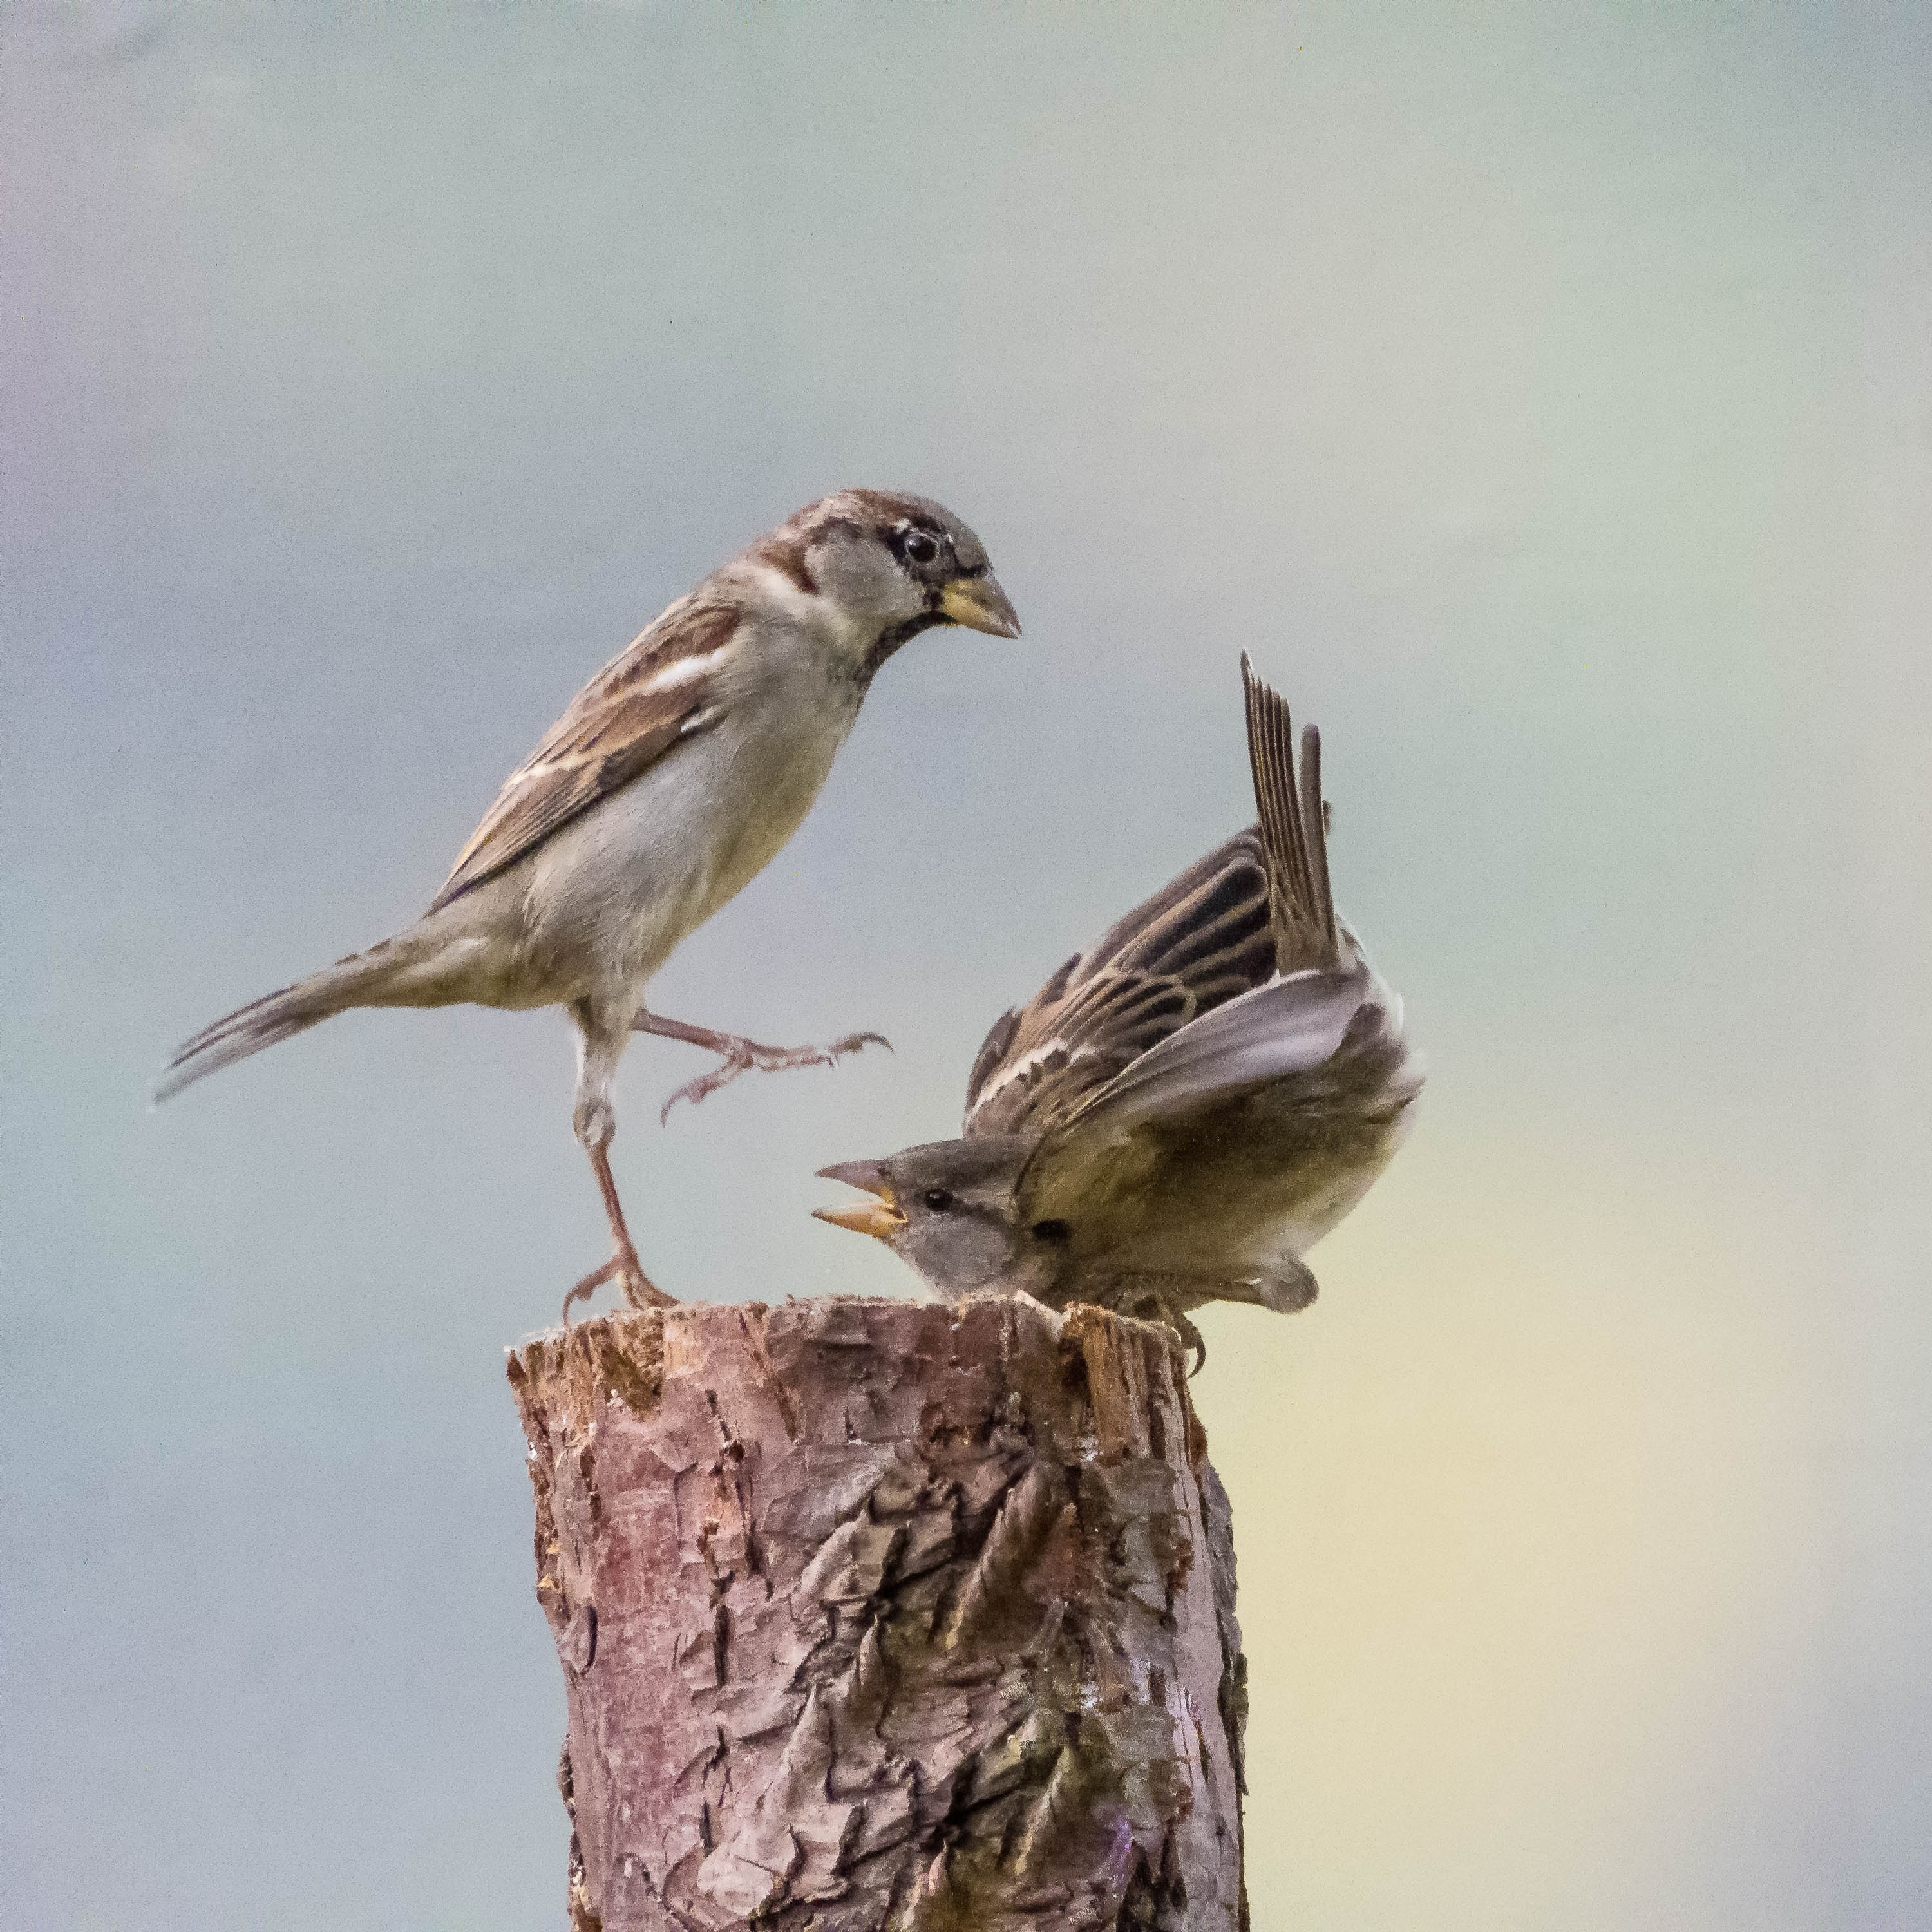
bird, wing, wildlife, beak, action, fauna, birds, fighting, vertebrate, sparrow, finch, saariysqualitypictures, birdaction, fightingbirds, lark, house sparrow, perching bird, emberizidae